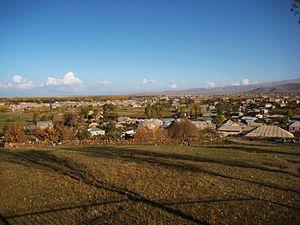
Lichk est une communauté rurale du marz de Gegharkunik, en Arménie. Fondée en 1830, elle compte 5 350 habitants en 2008.